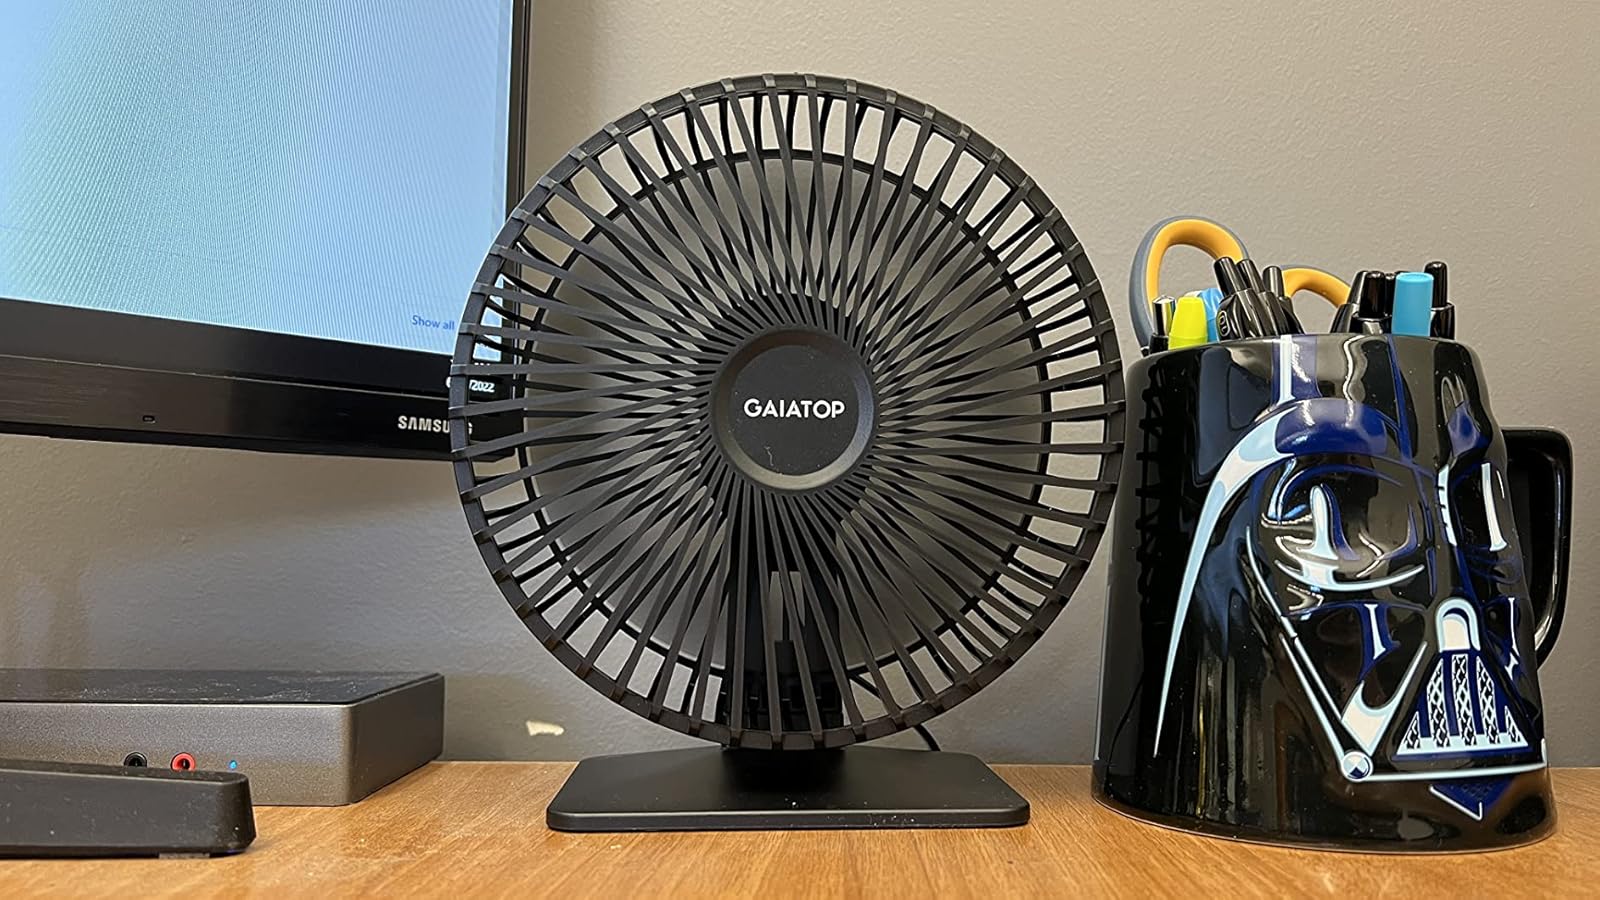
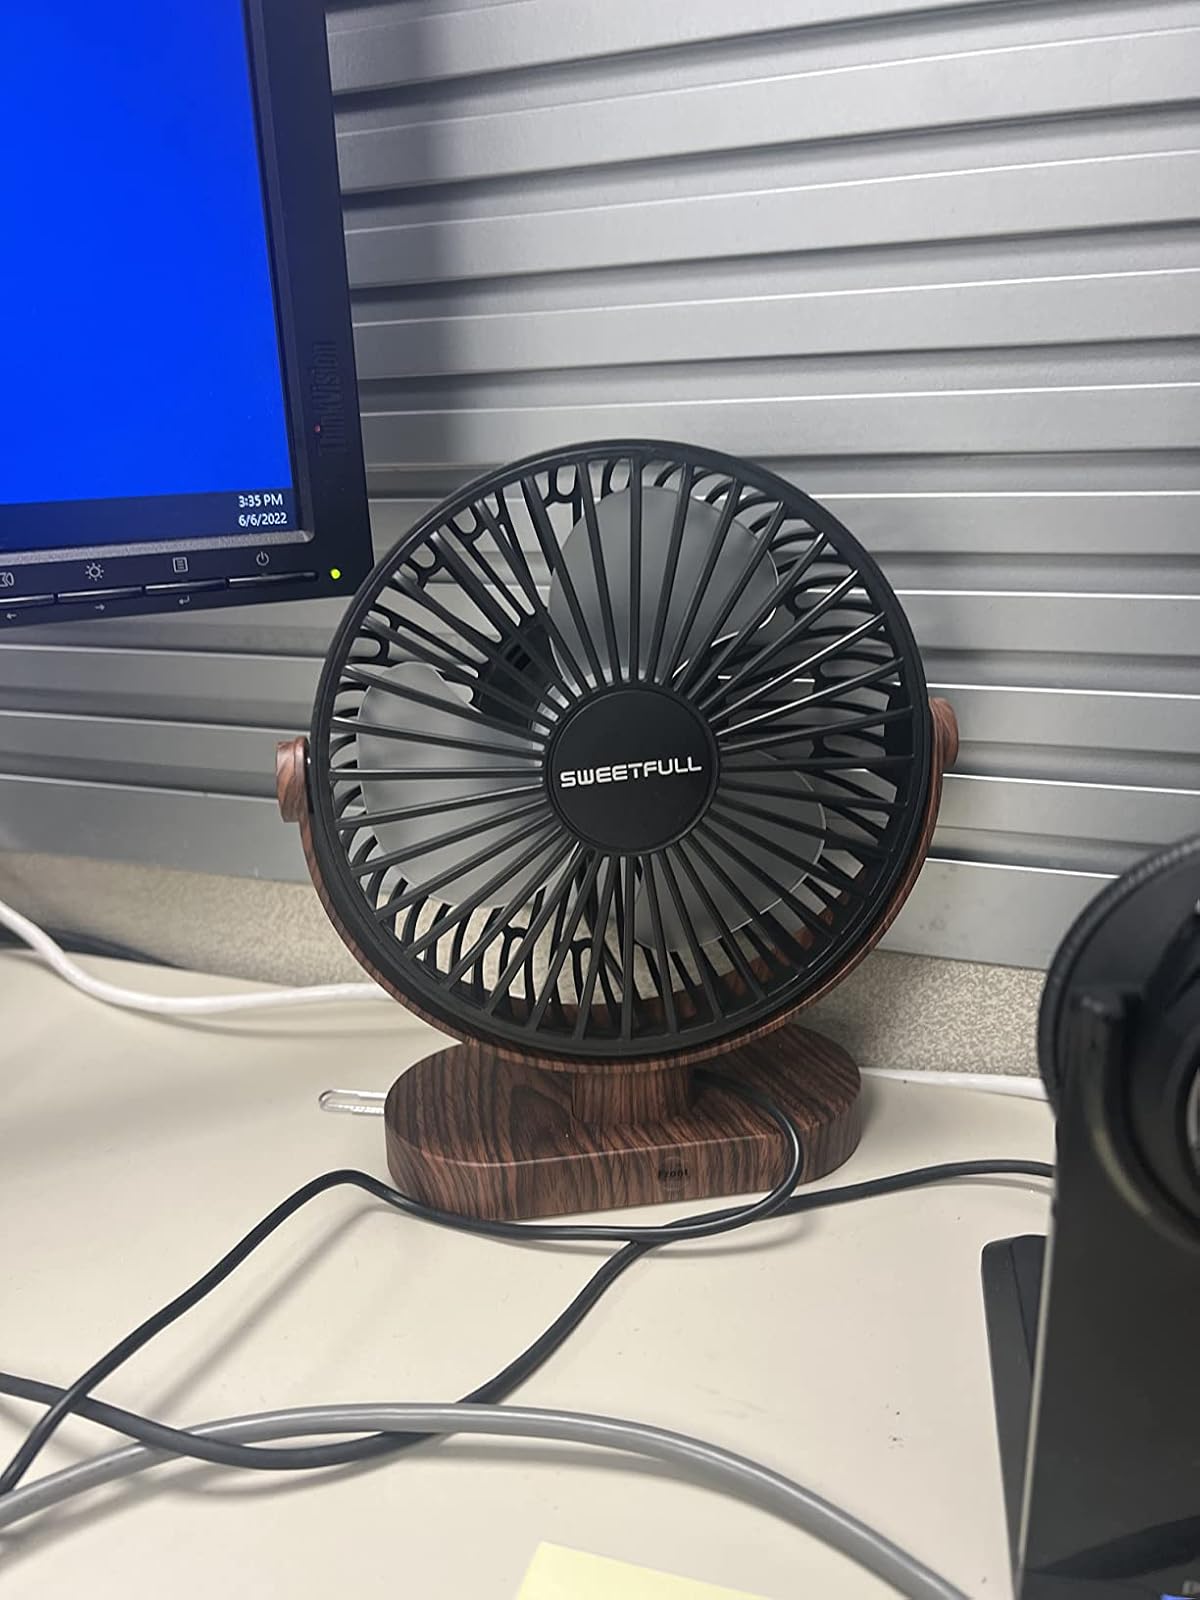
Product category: fan
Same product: no